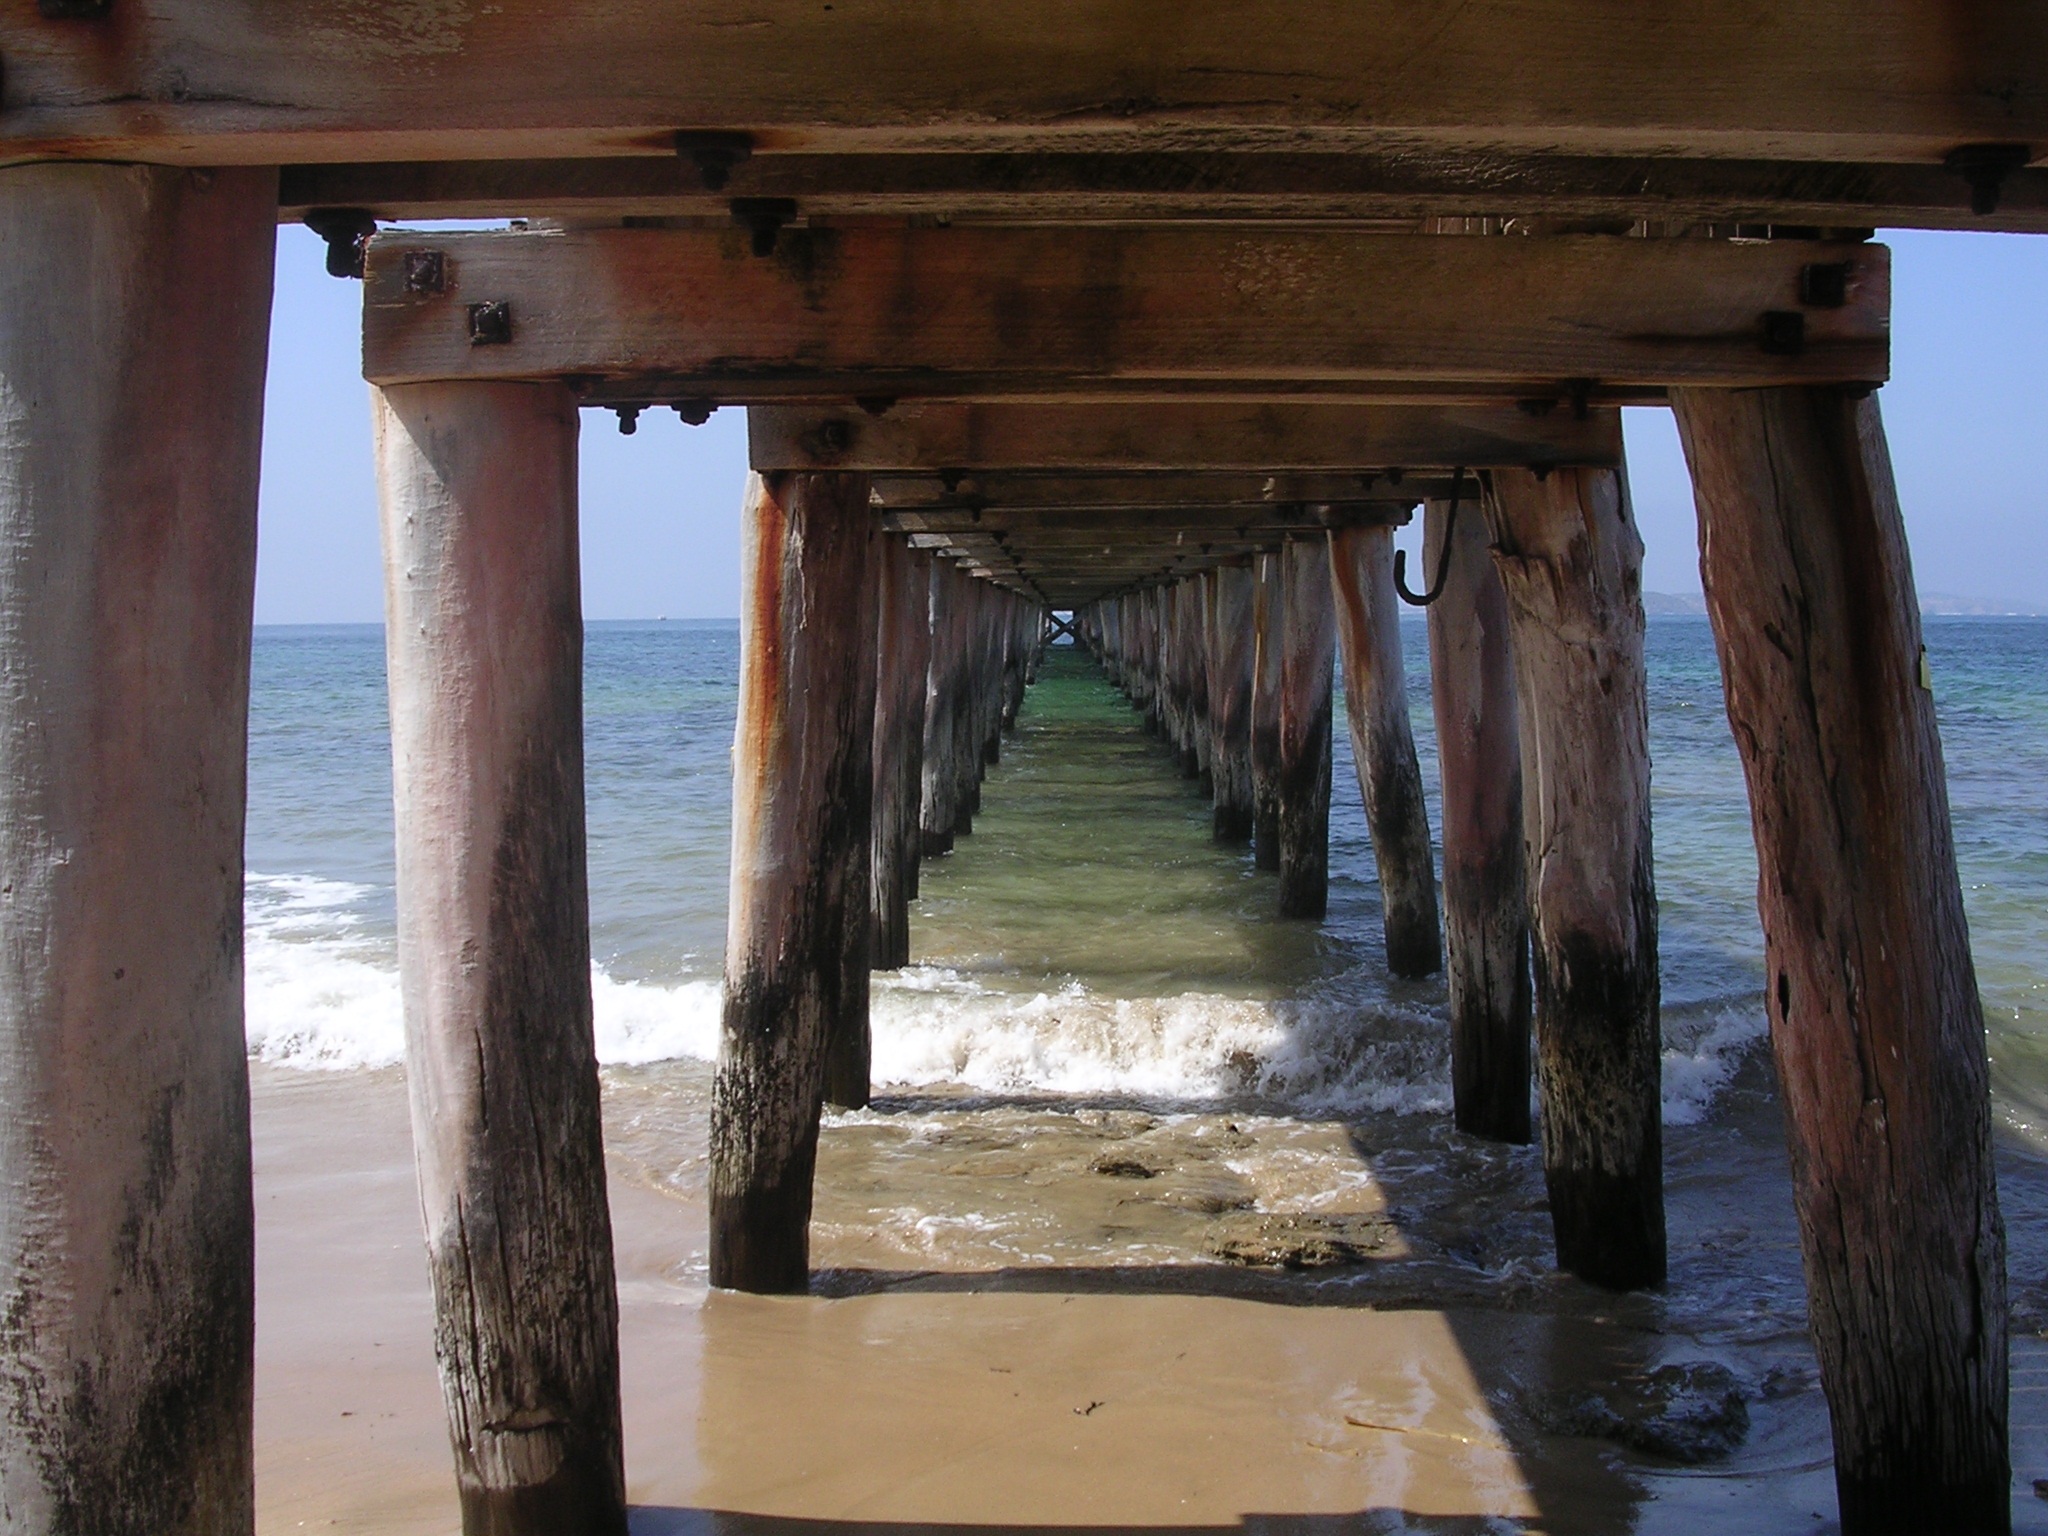
table, beach, sea, water, ocean, architecture, wood, bridge, coastline, column, furniture, art, temple, shrine, scaffolding, wooden bridge, ancient history